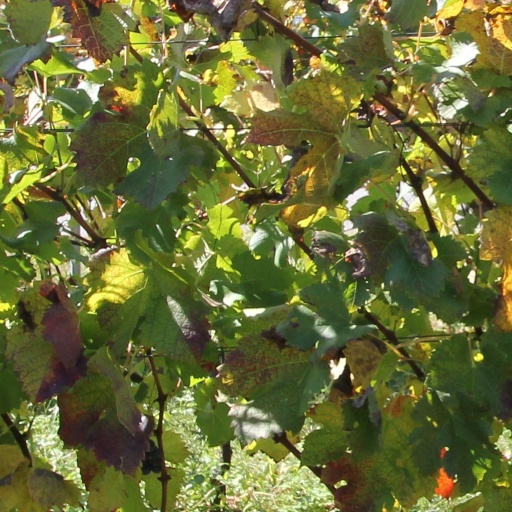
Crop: grape